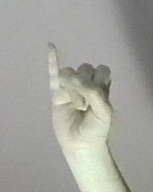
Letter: meem